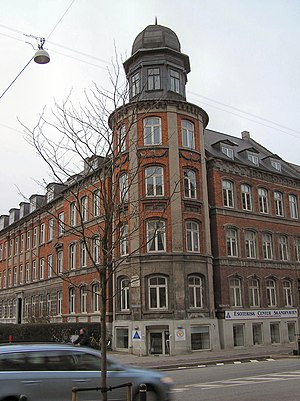
Symbolismen / Symbolismen i litteraturen / Symbolismens bearbejdelse i den danske litteraturhistorie
Huset med tårnet på Frederiksberg, Johannes Jørgensens bopæl 1891-93, som gav navn til tidskriftet 'Taarnet'.
Symbolismen er en litterær strømning og kunstbevægelse som opstår i Frankrig i 1860'erne og derfra breder sig til resten af Europa op gennem 1870'erne og frem mod slutningen af det 19. århundrede. I Danmark er symbolismen ofte defineret i tidsrummet fra ca. 1890-1900. Symbolismen var en reaktion mod objektiviteten og det realistiske, der prægede naturalismen. Symbolisme var en reaktion til fordel for spiritualitet, fantasi og drømme. Det, som handler om 'symbol' i symbolismen, er, at sproget er blevet bevidst om sin billedskabende evne.